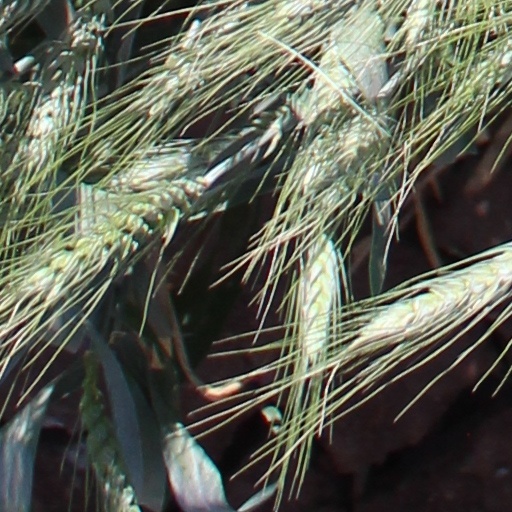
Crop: wheat